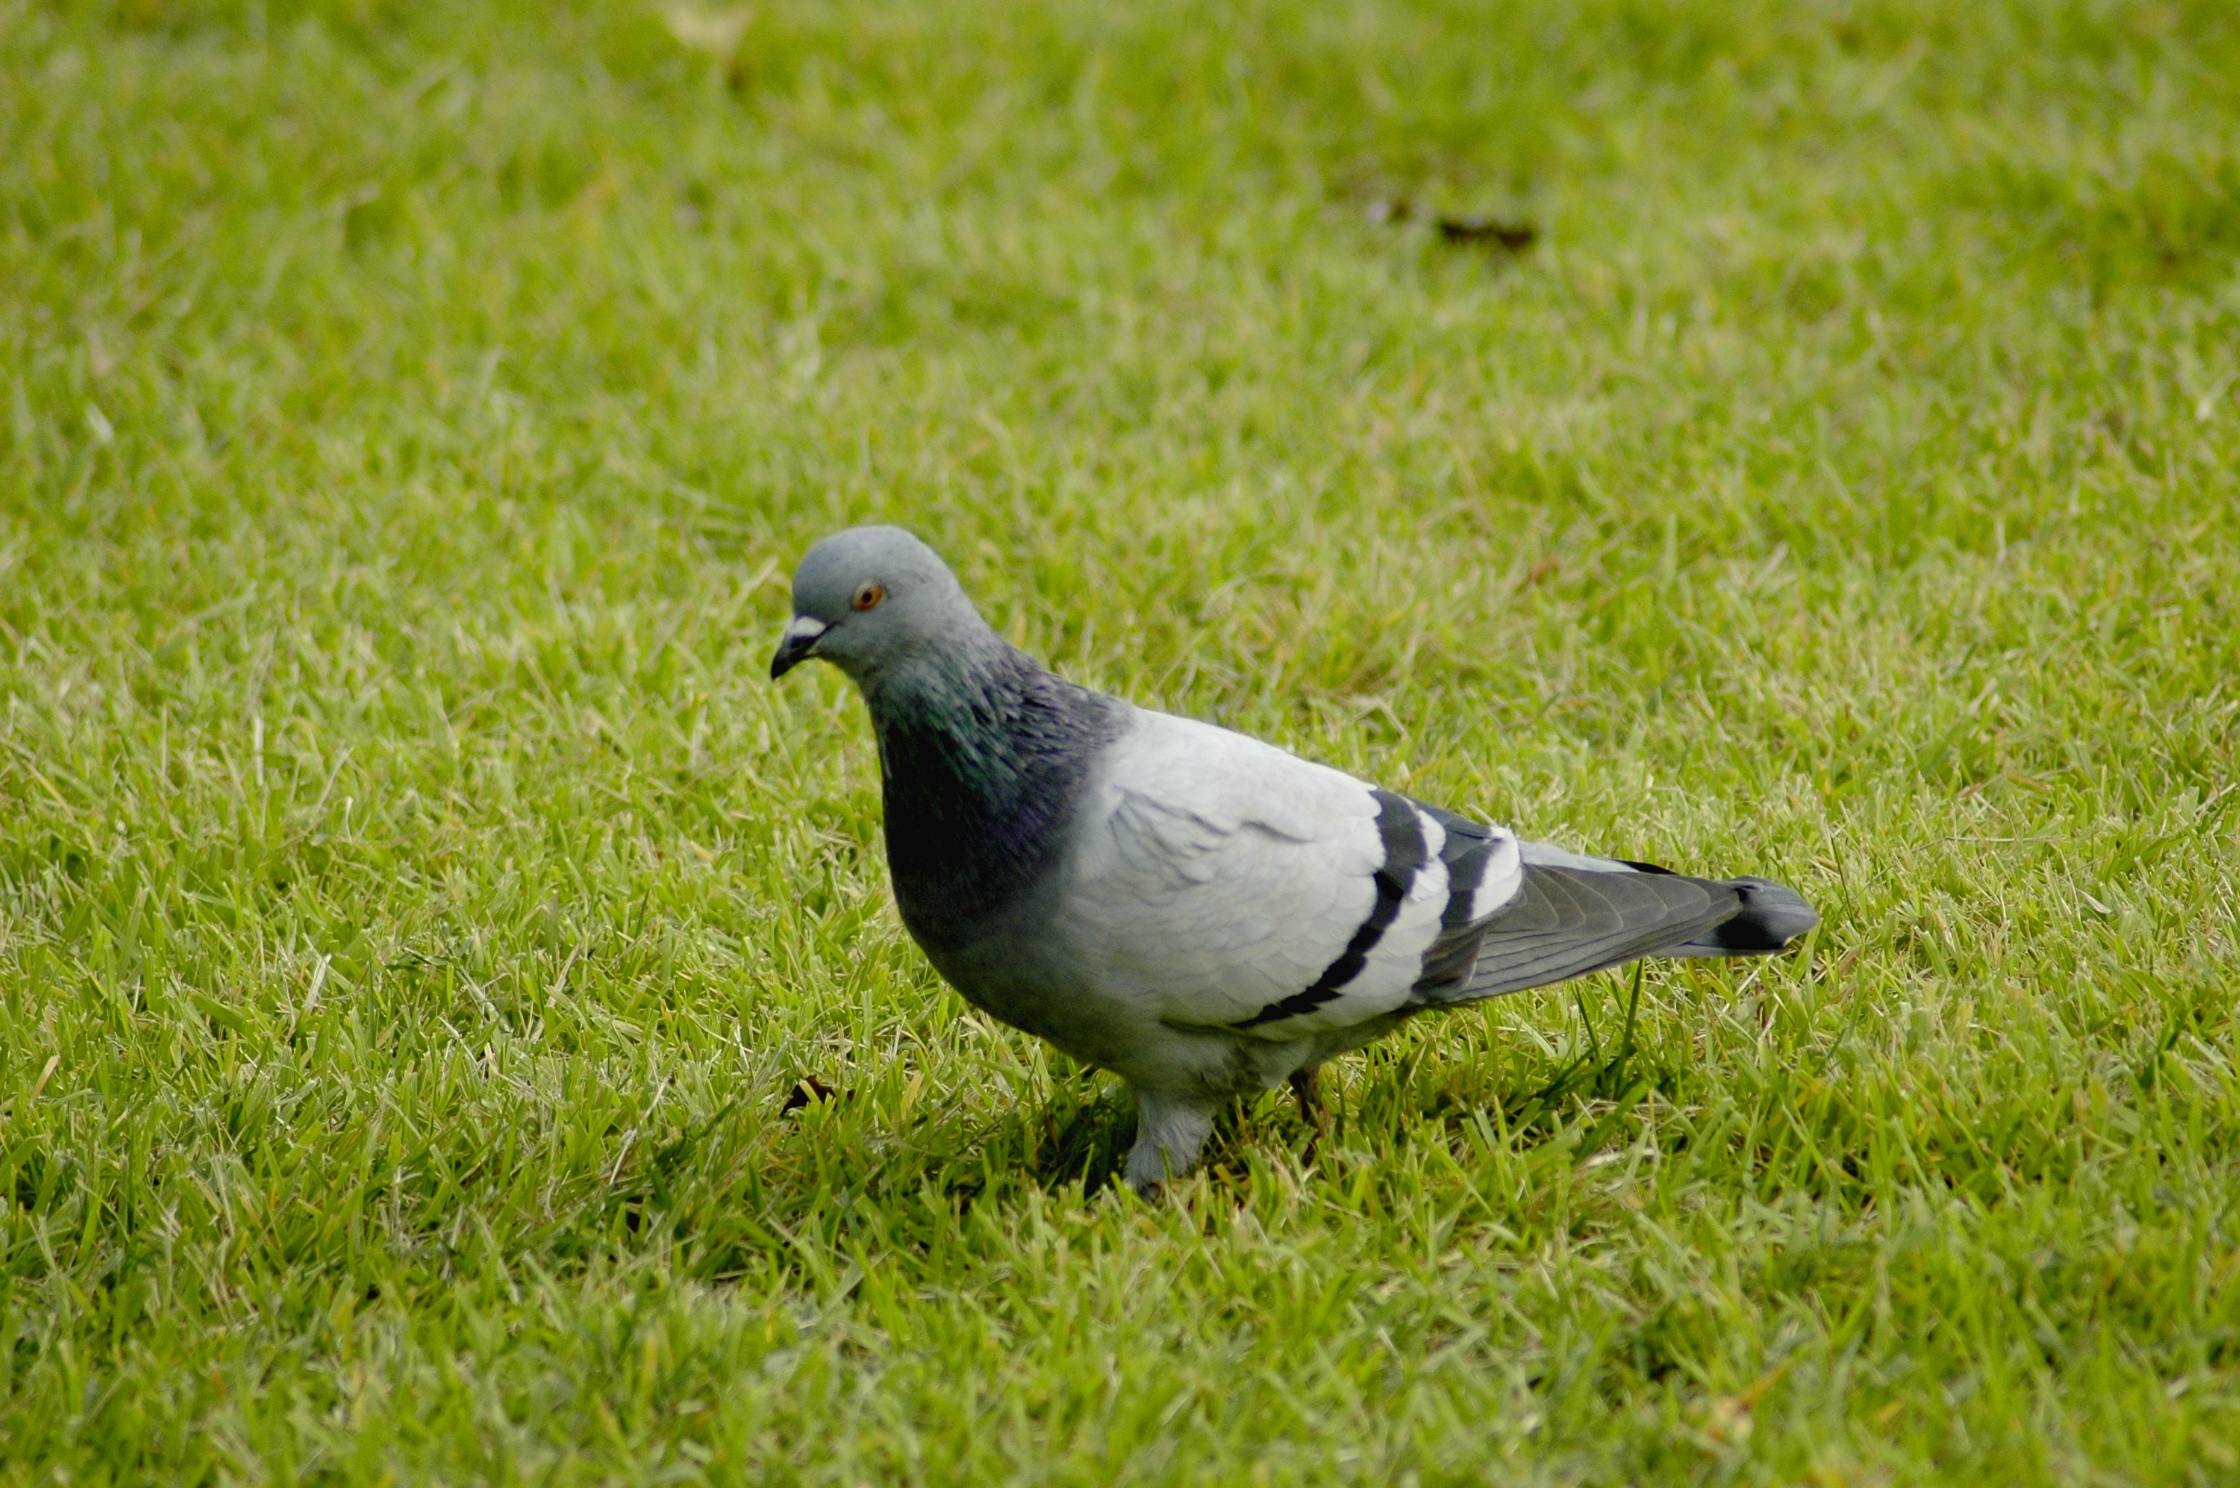
grass, bird, wildlife, green, beak, fauna, pigeon, vertebrate, new, pigeons and doves, stock dove